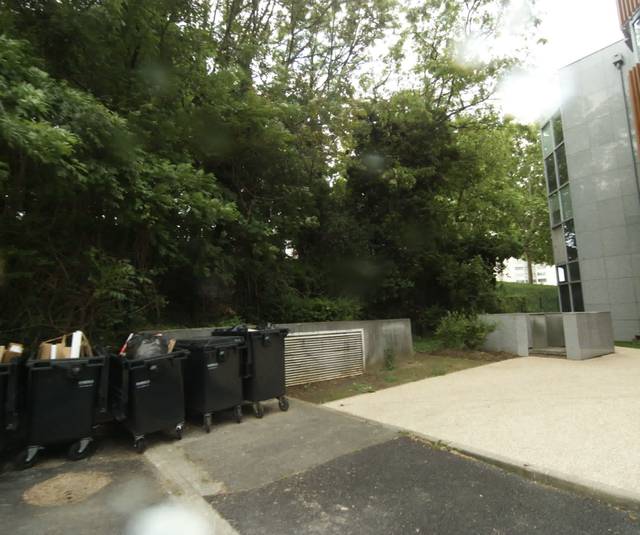
Region: France
Coordinates: 48.935, 2.265